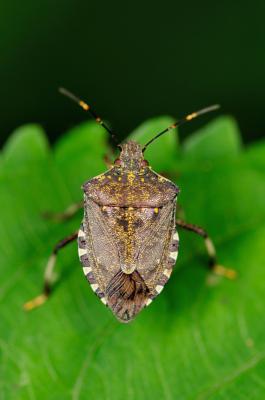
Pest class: stink_bug